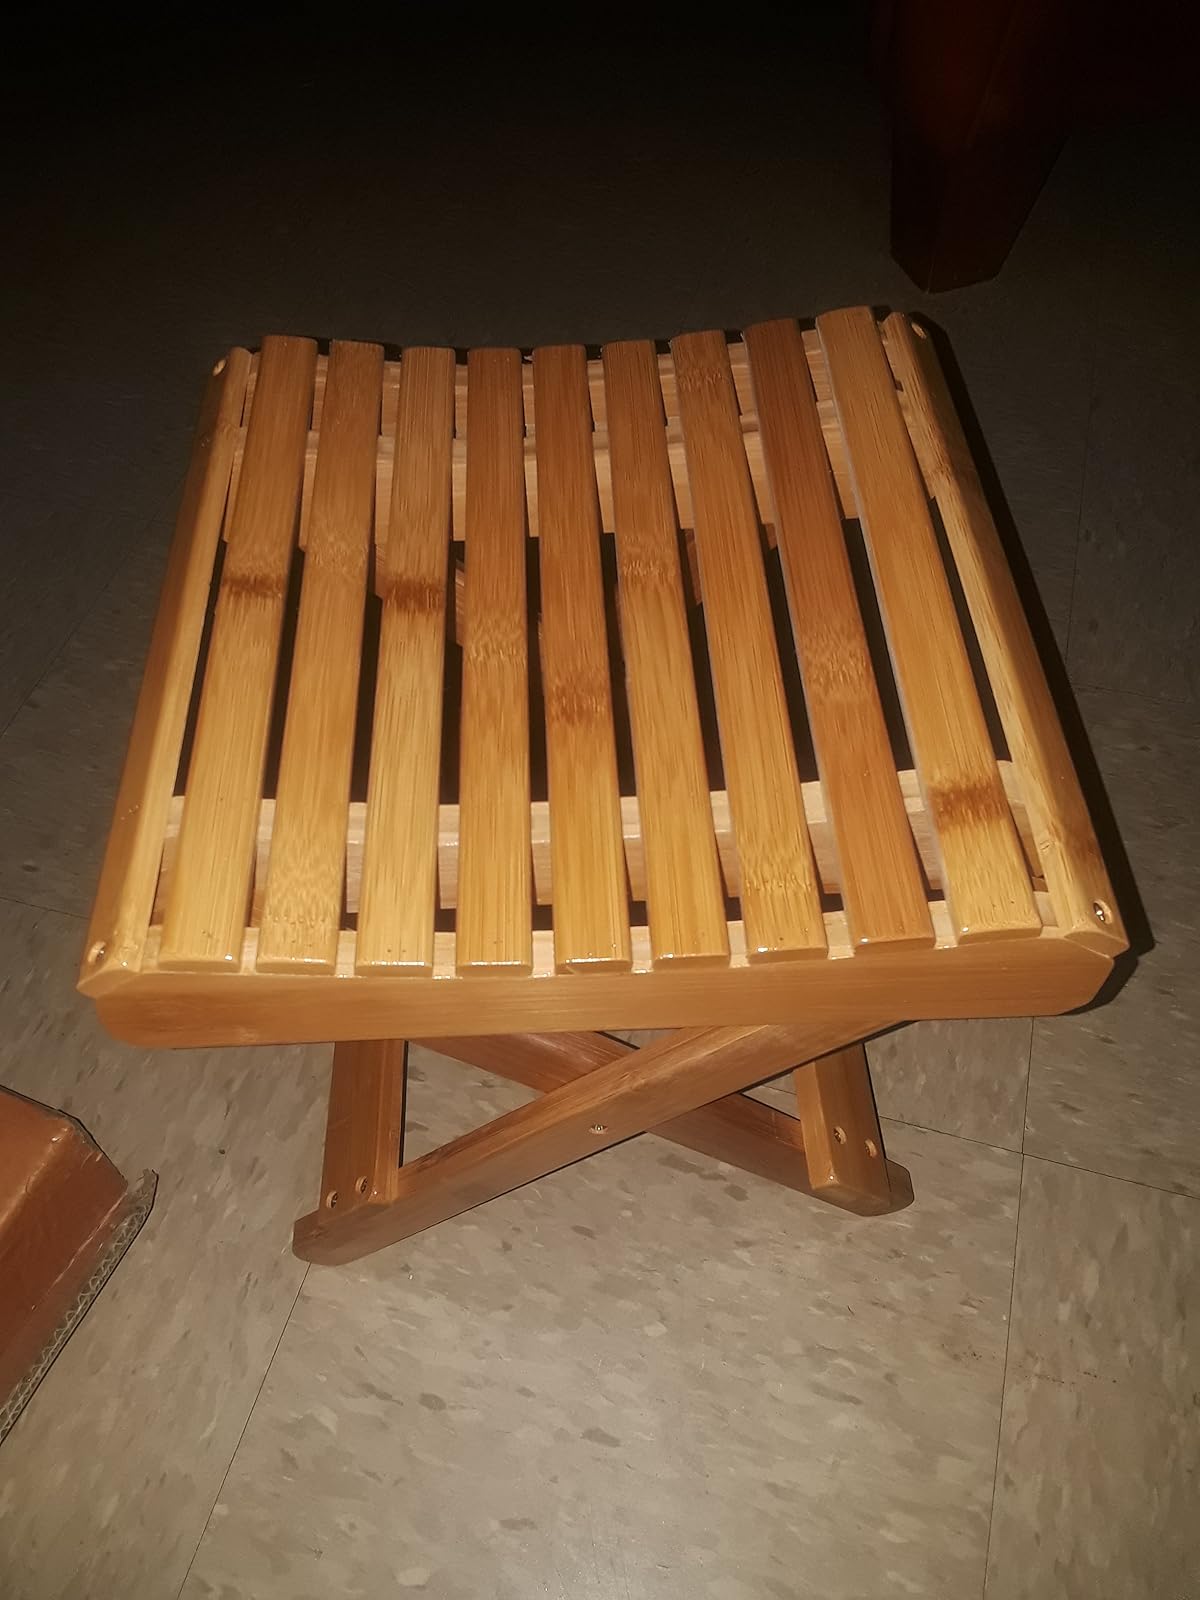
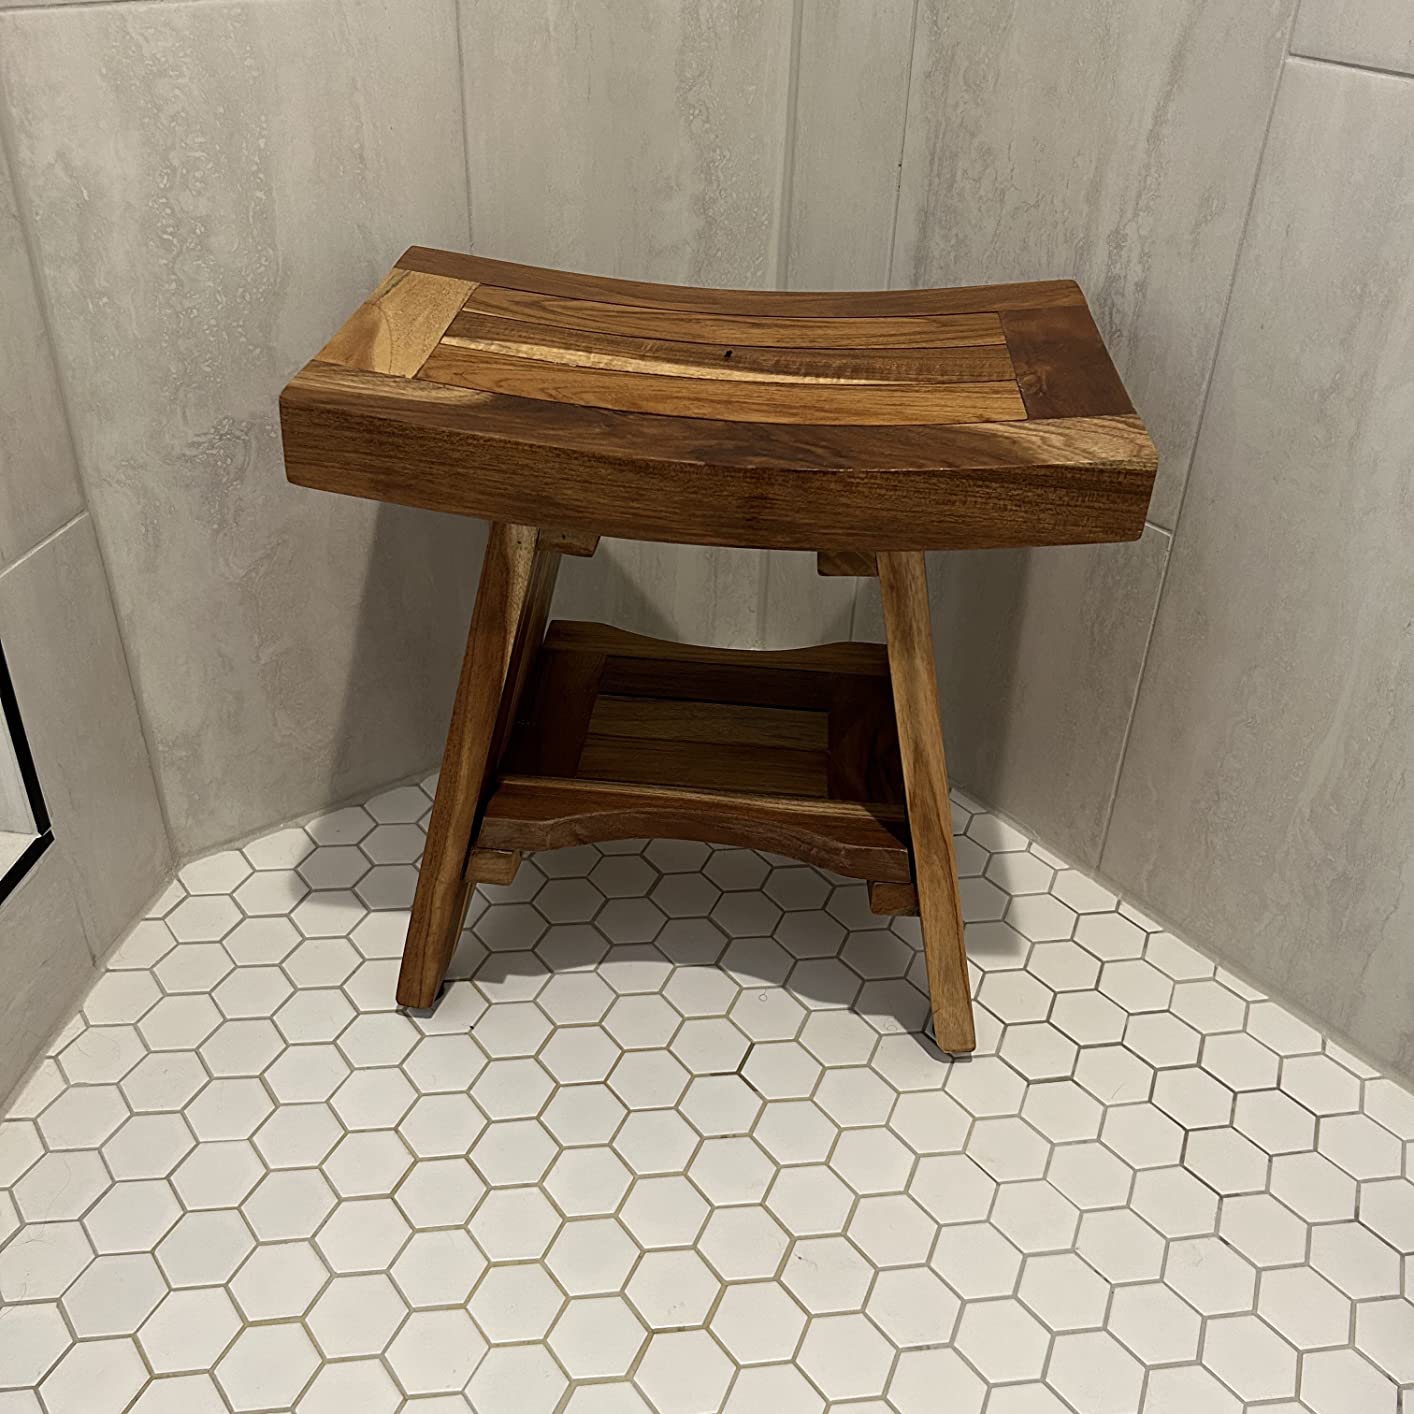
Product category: stool
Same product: no